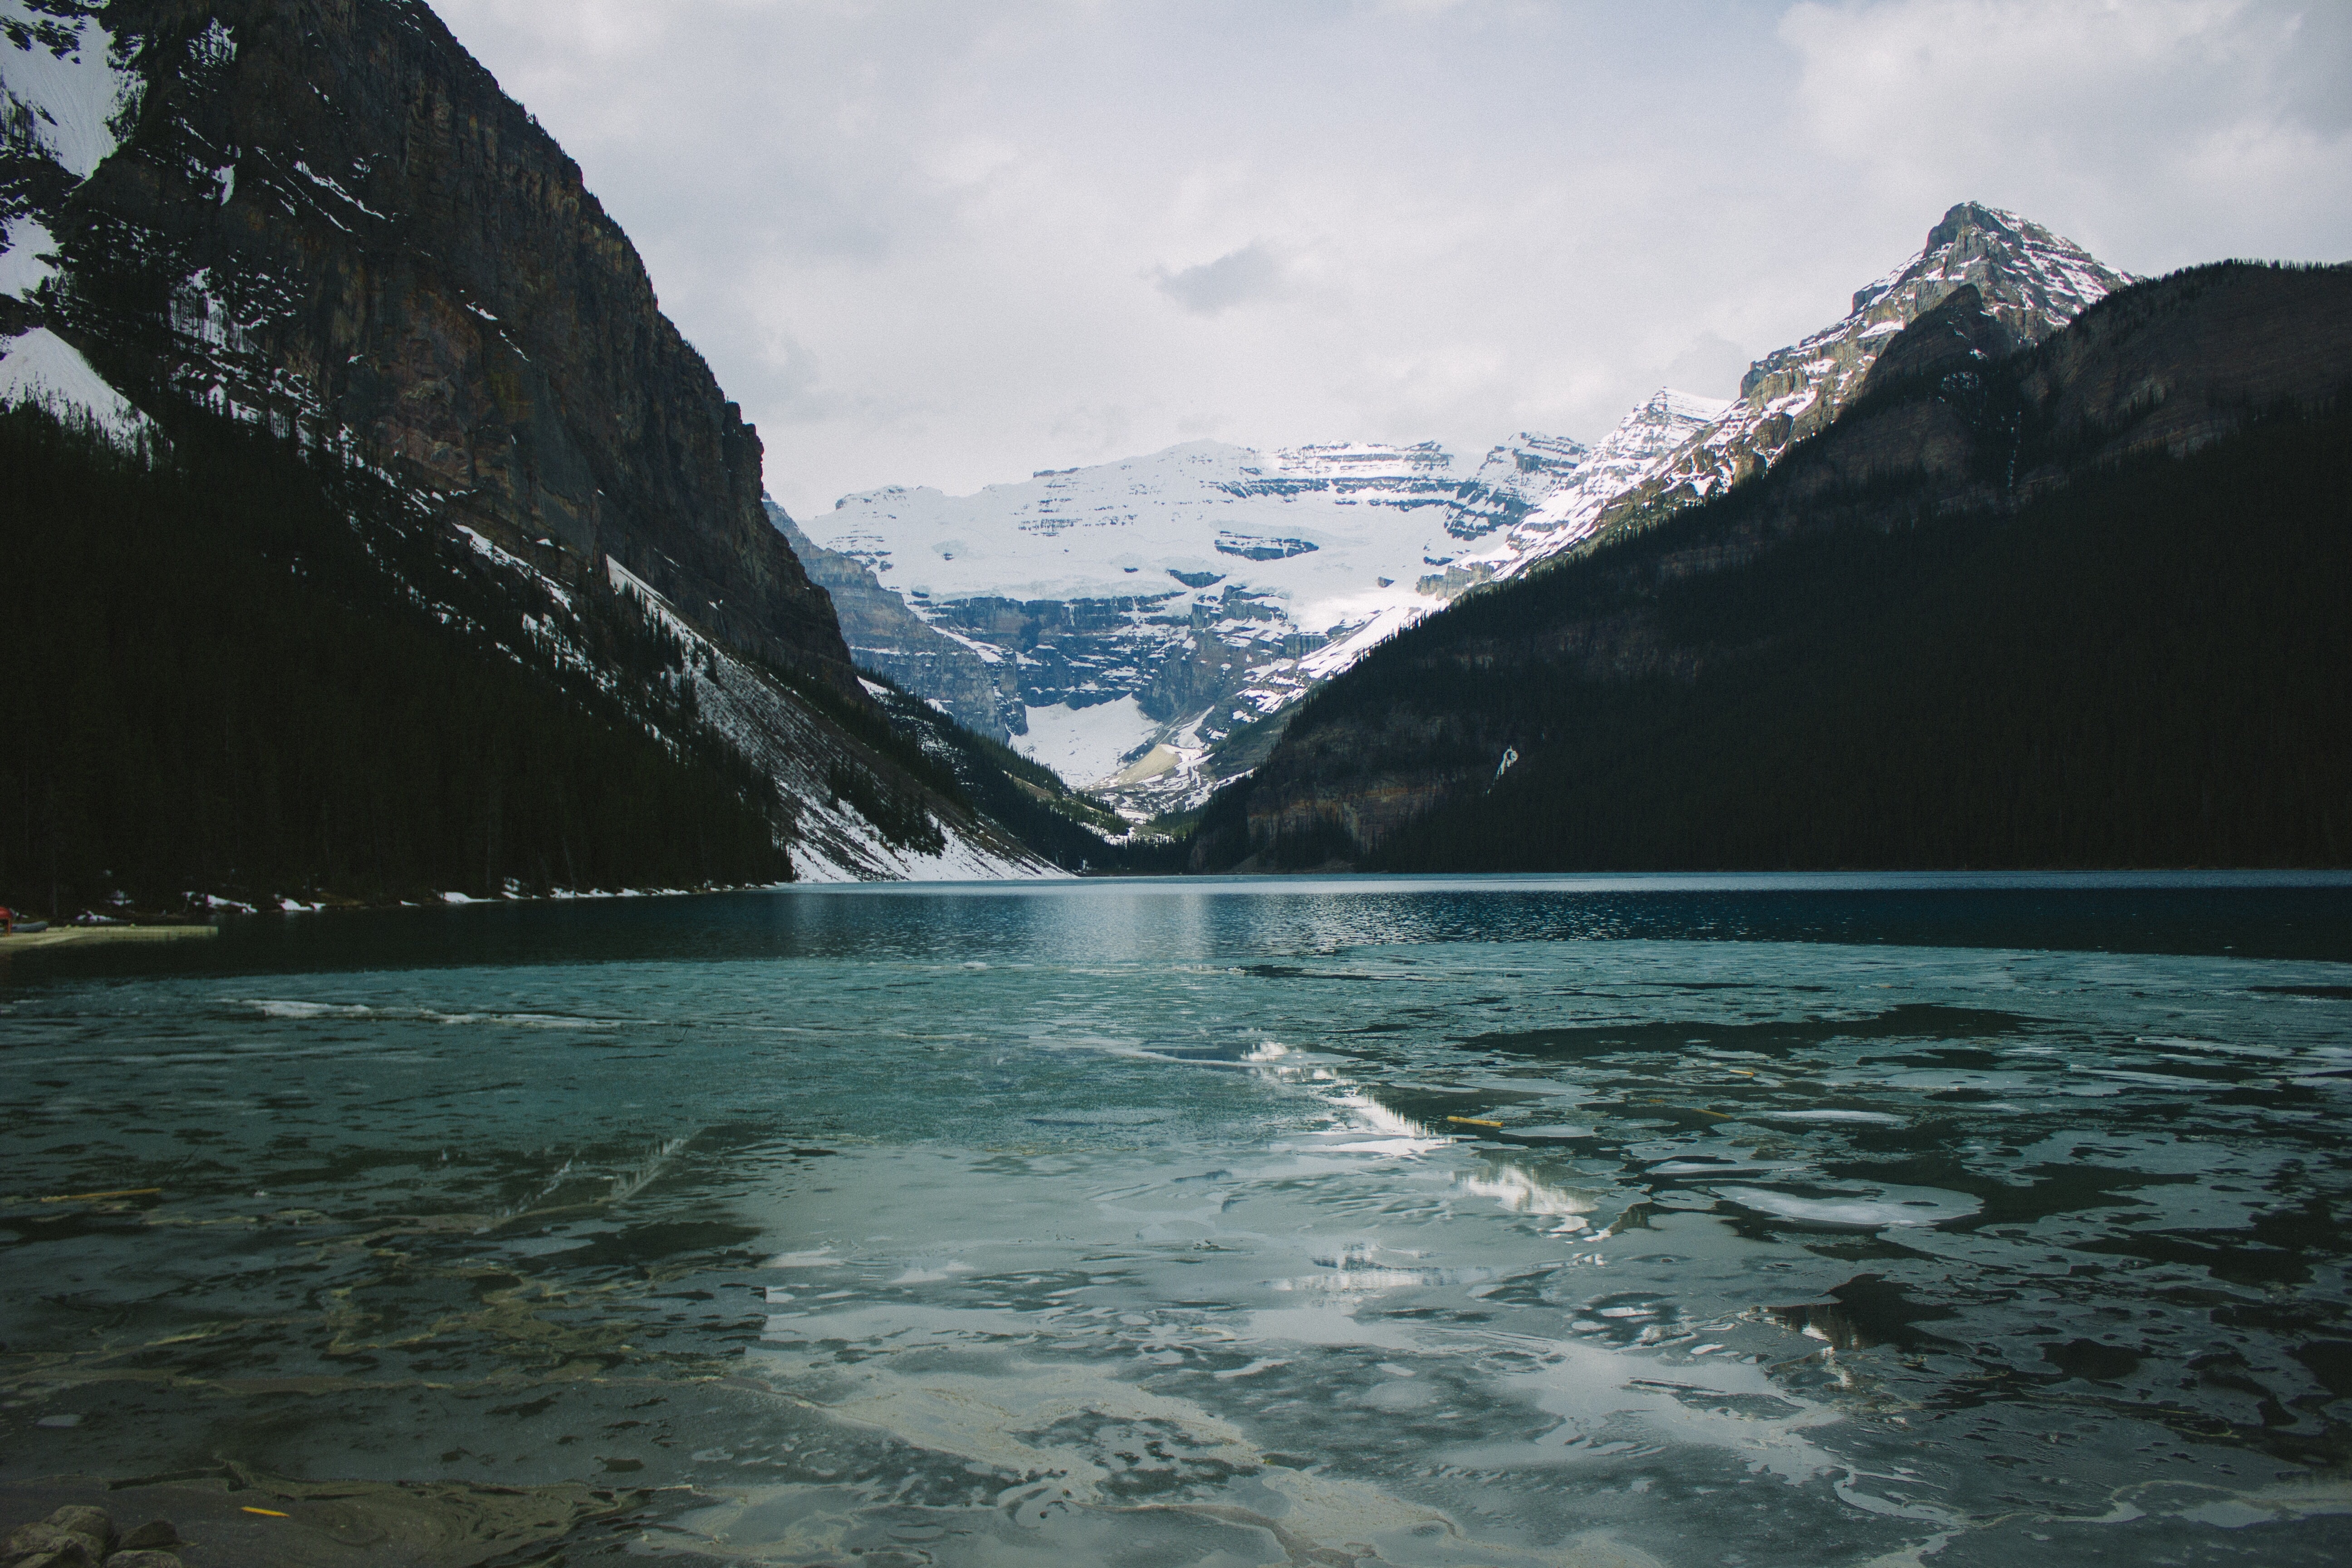
sea, coast, ocean, mountain, lake, mountain range, glacier, bay, fjord, loch, landform, geographical feature, glacial landform